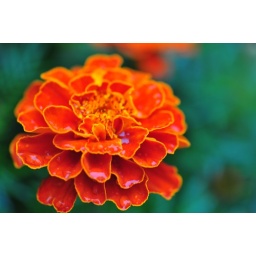
Beautiful flower in the street flower shop